2010 Asian Men's Handball Championship

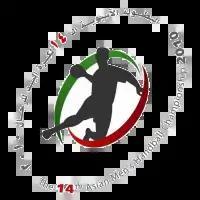

The 2010 Asian Men's Handball Championship was the 14th edition of the Asian Men's Handball Championship, held in Beirut, Lebanon, from 6 to 19 February 2010. It acted as the Asian qualifying tournament for the 2011 World Men's Handball Championship in Sweden.